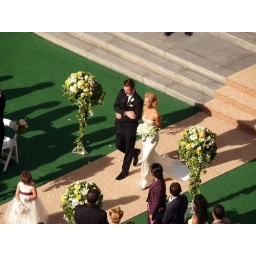
Jessica Alba, wedding scene from Fantastic Four 2 being filmed in Vancouver, shot from my office window